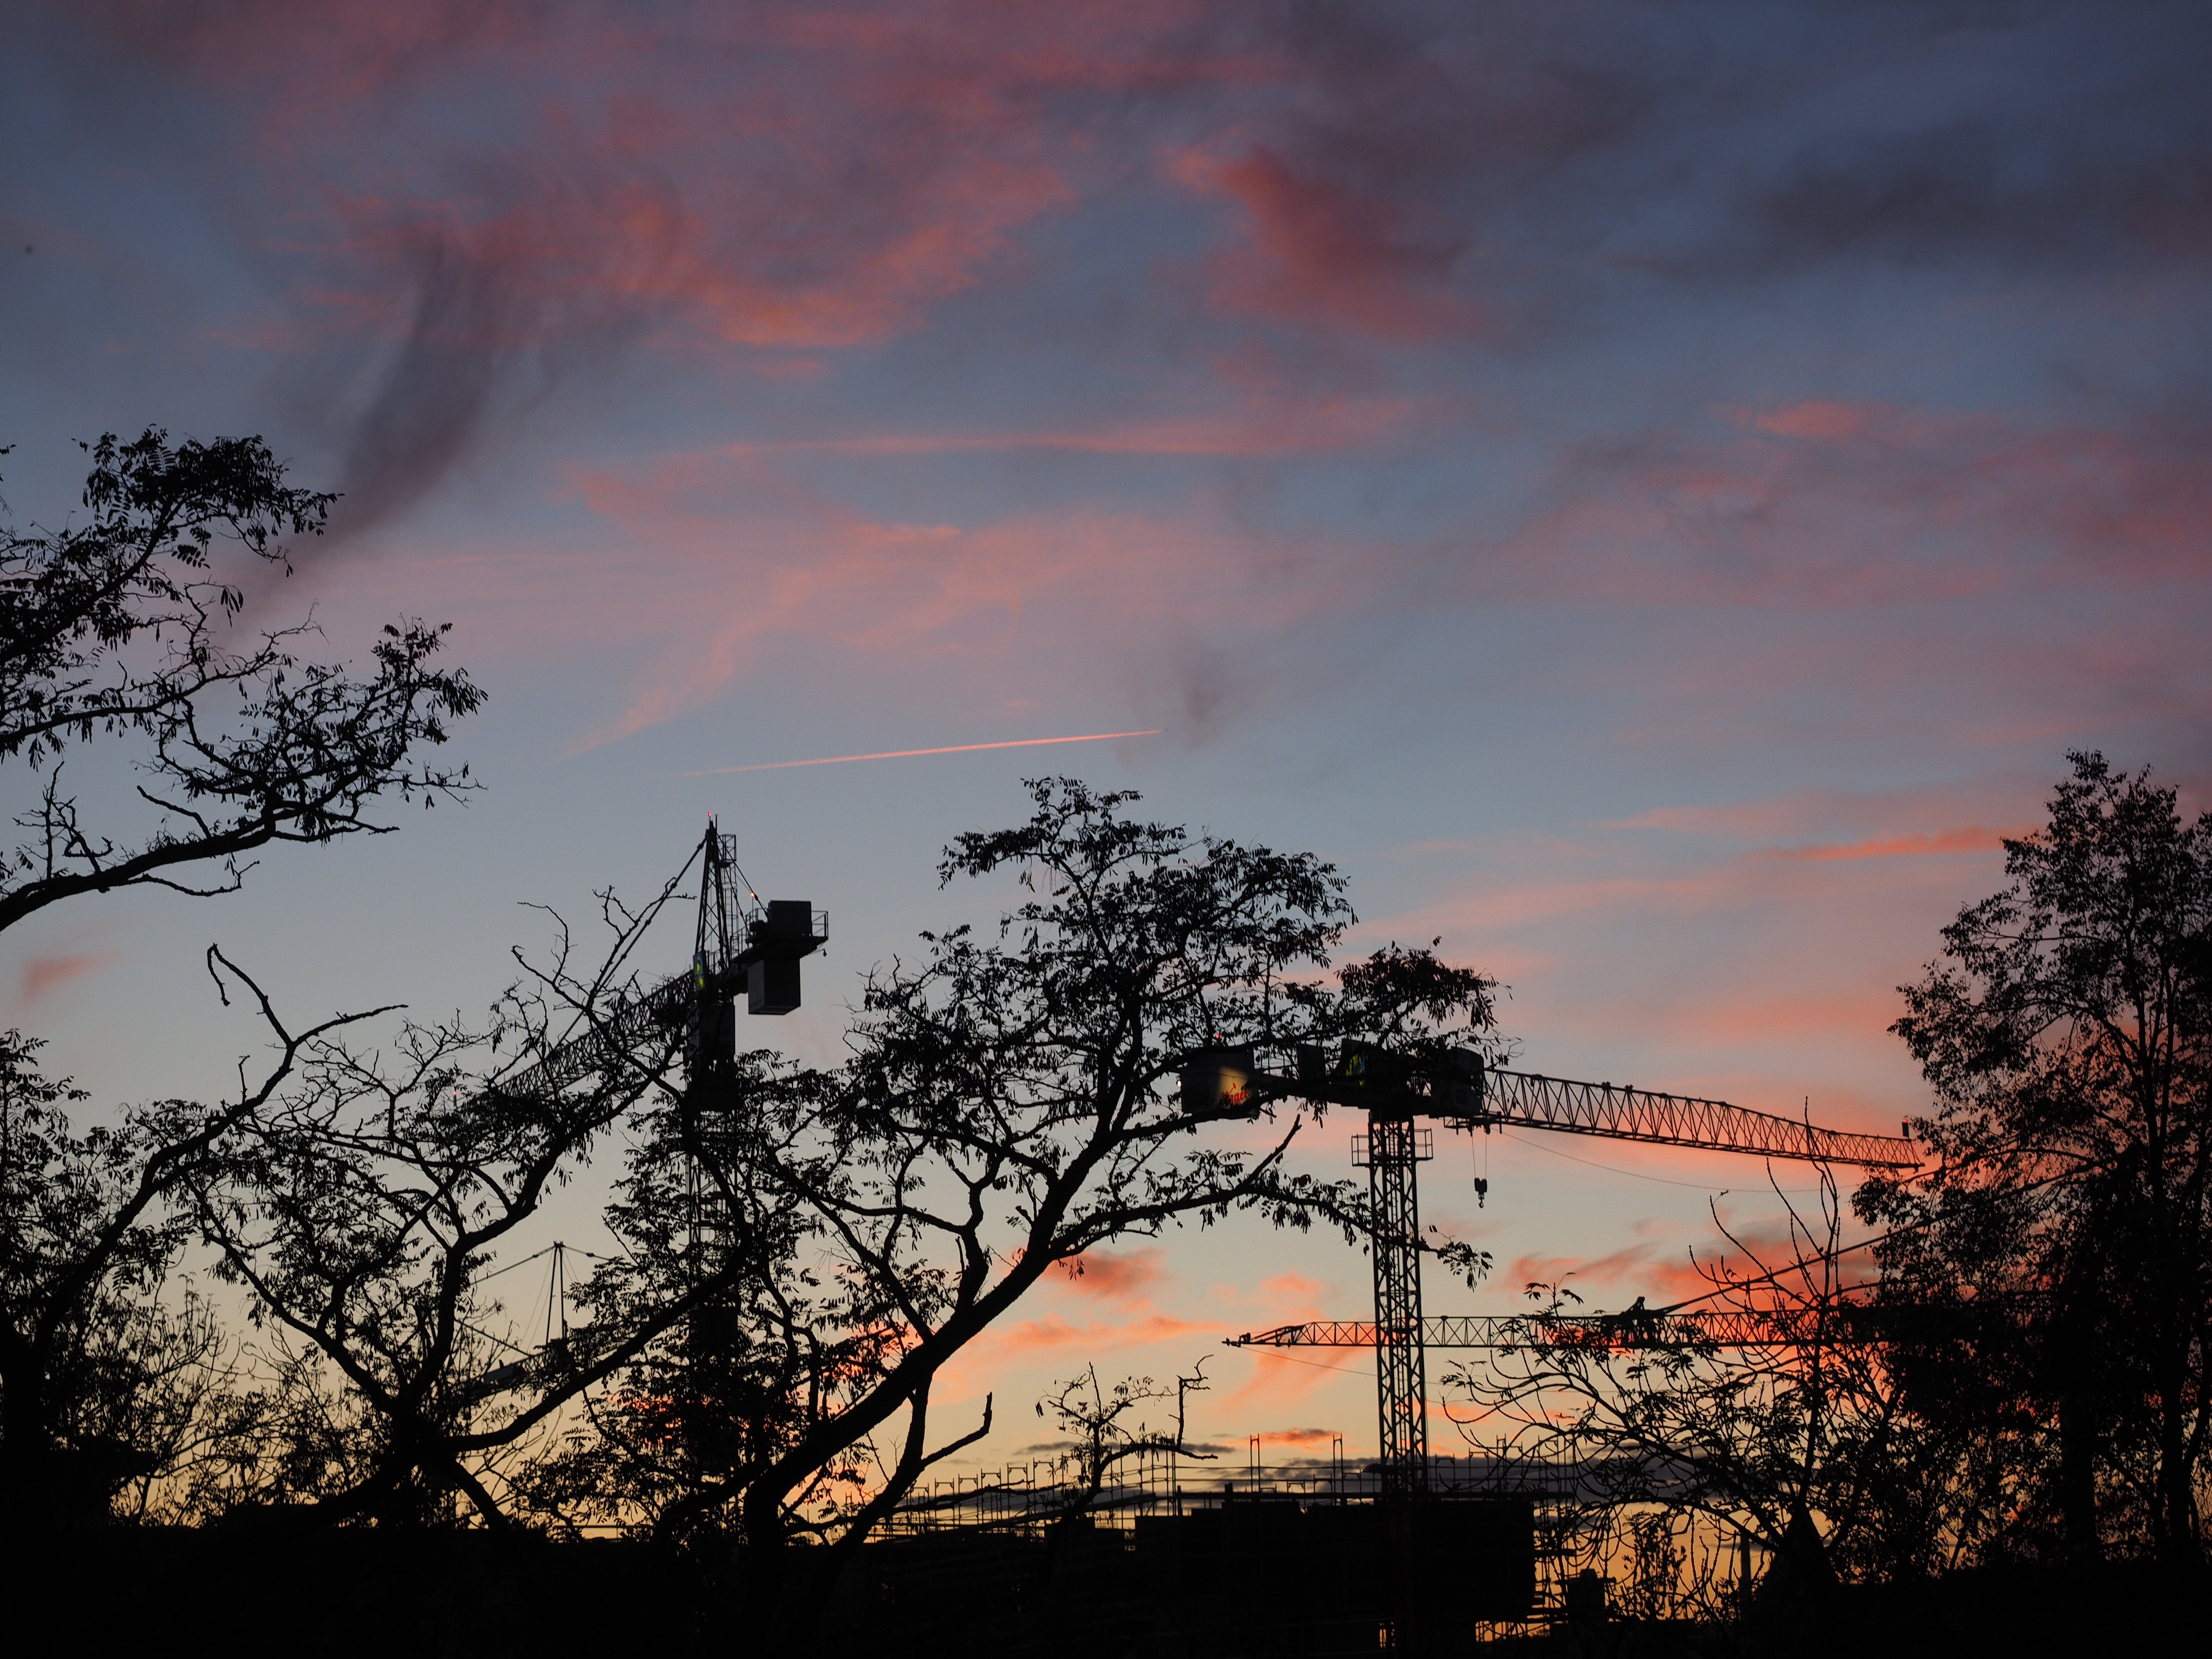
tree, nature, cloud, sky, sunrise, sunset, sunlight, morning, dawn, atmosphere, dusk, evening, clouds, site, afterglow, baukran, meteorological phenomenon, woody plant